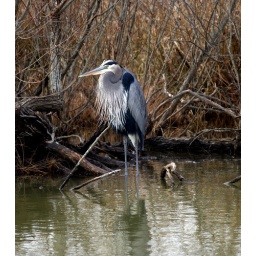
Heron standing in the water